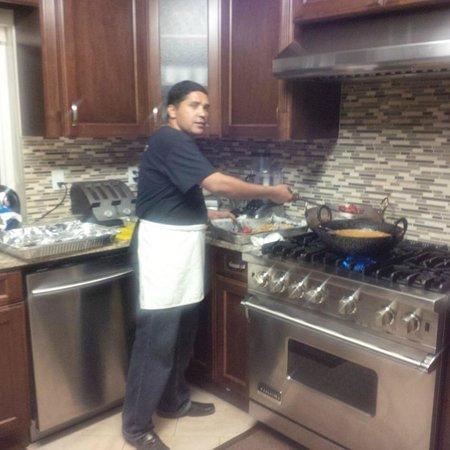
cuisine : we will do the cooking at your house !